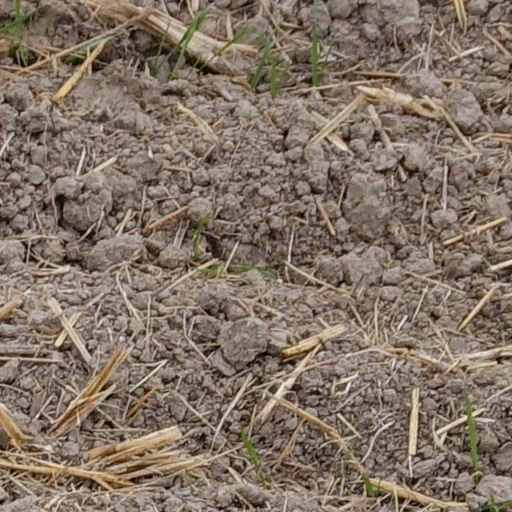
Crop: wheat